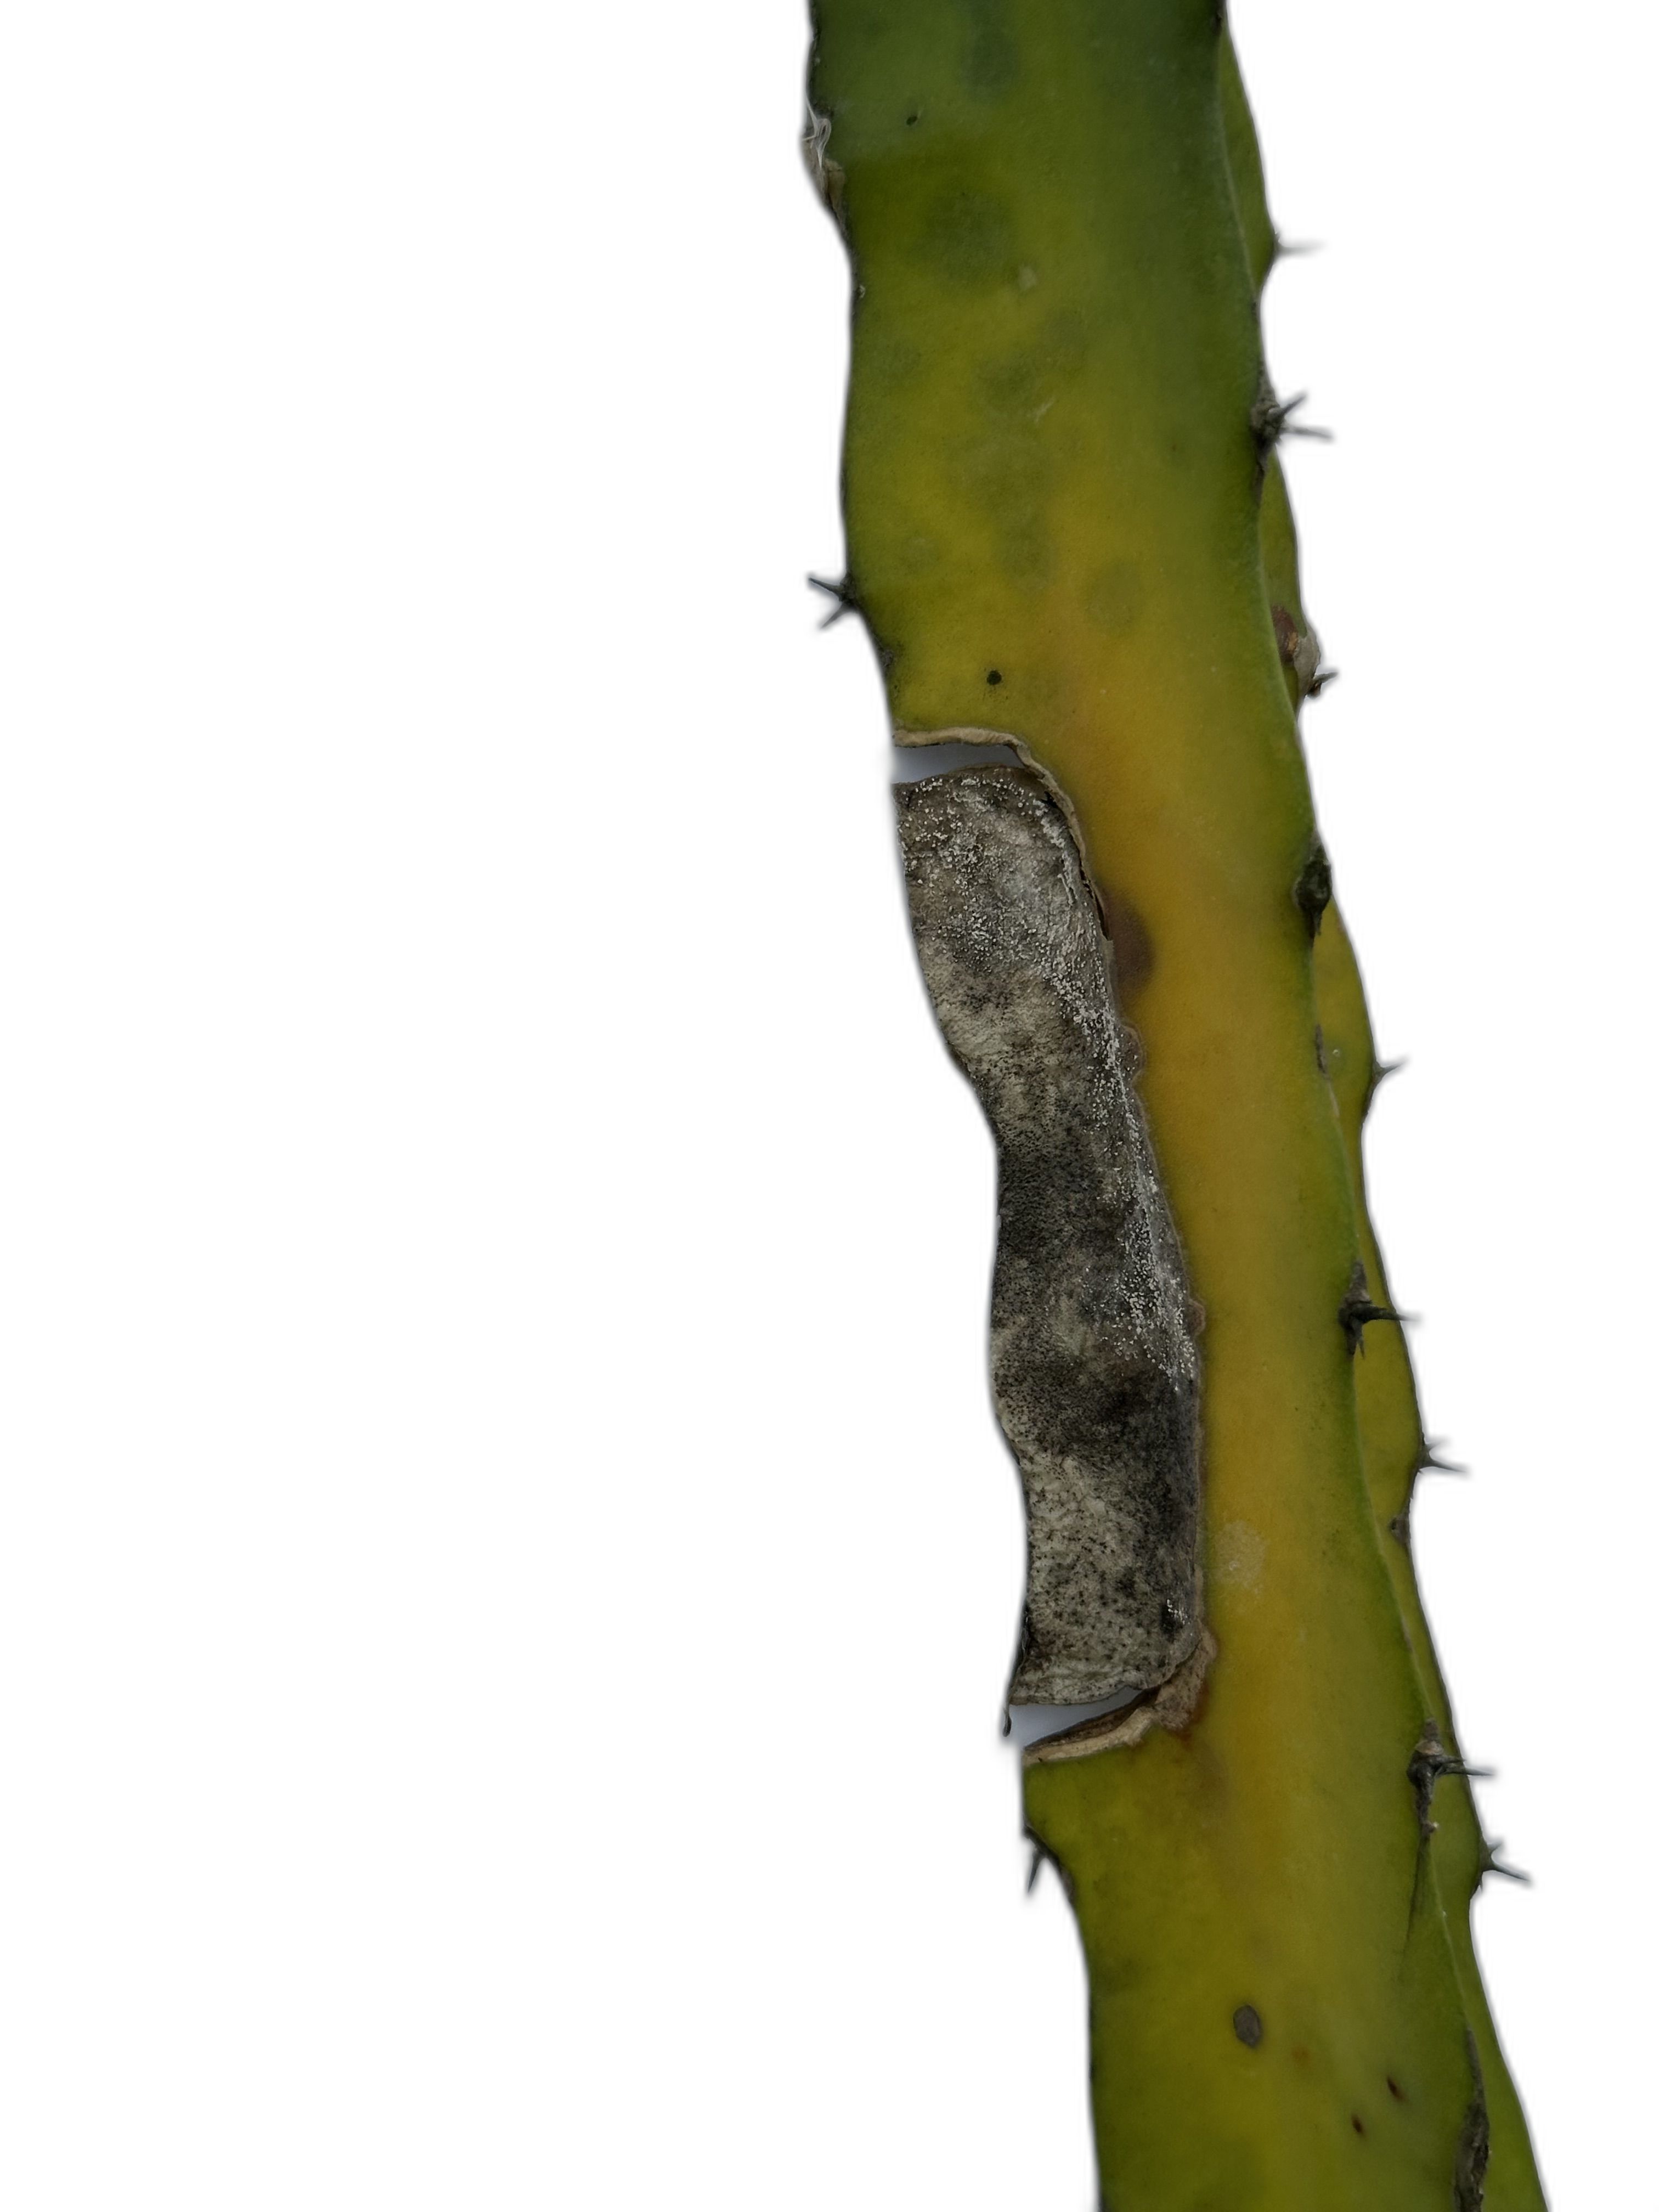
Label: Bad leaf